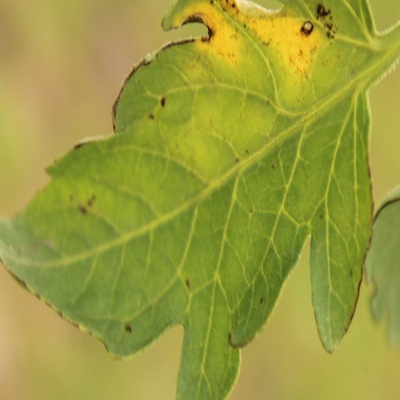
Crop: Tomato
Condition: septoria leaf spot